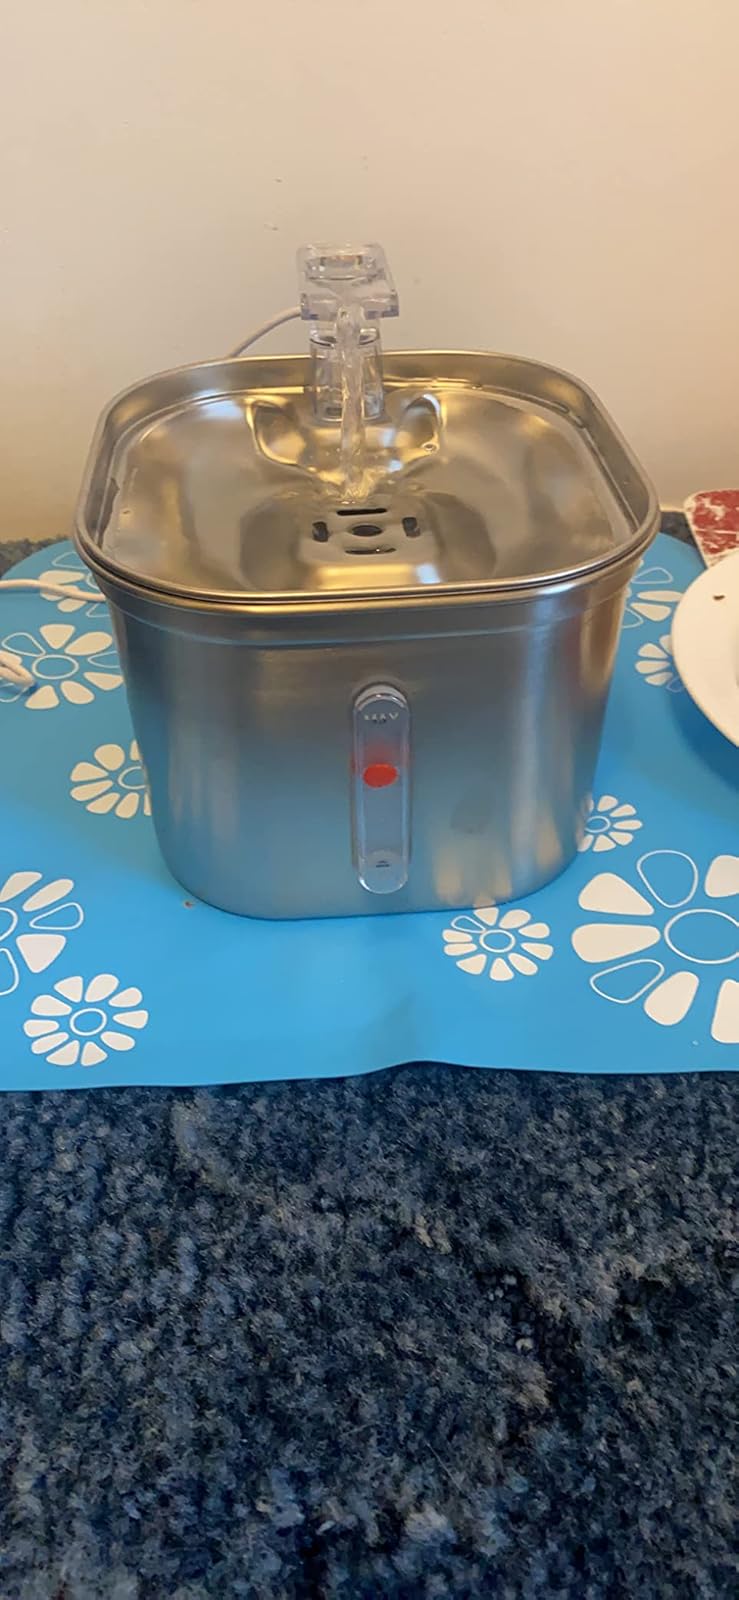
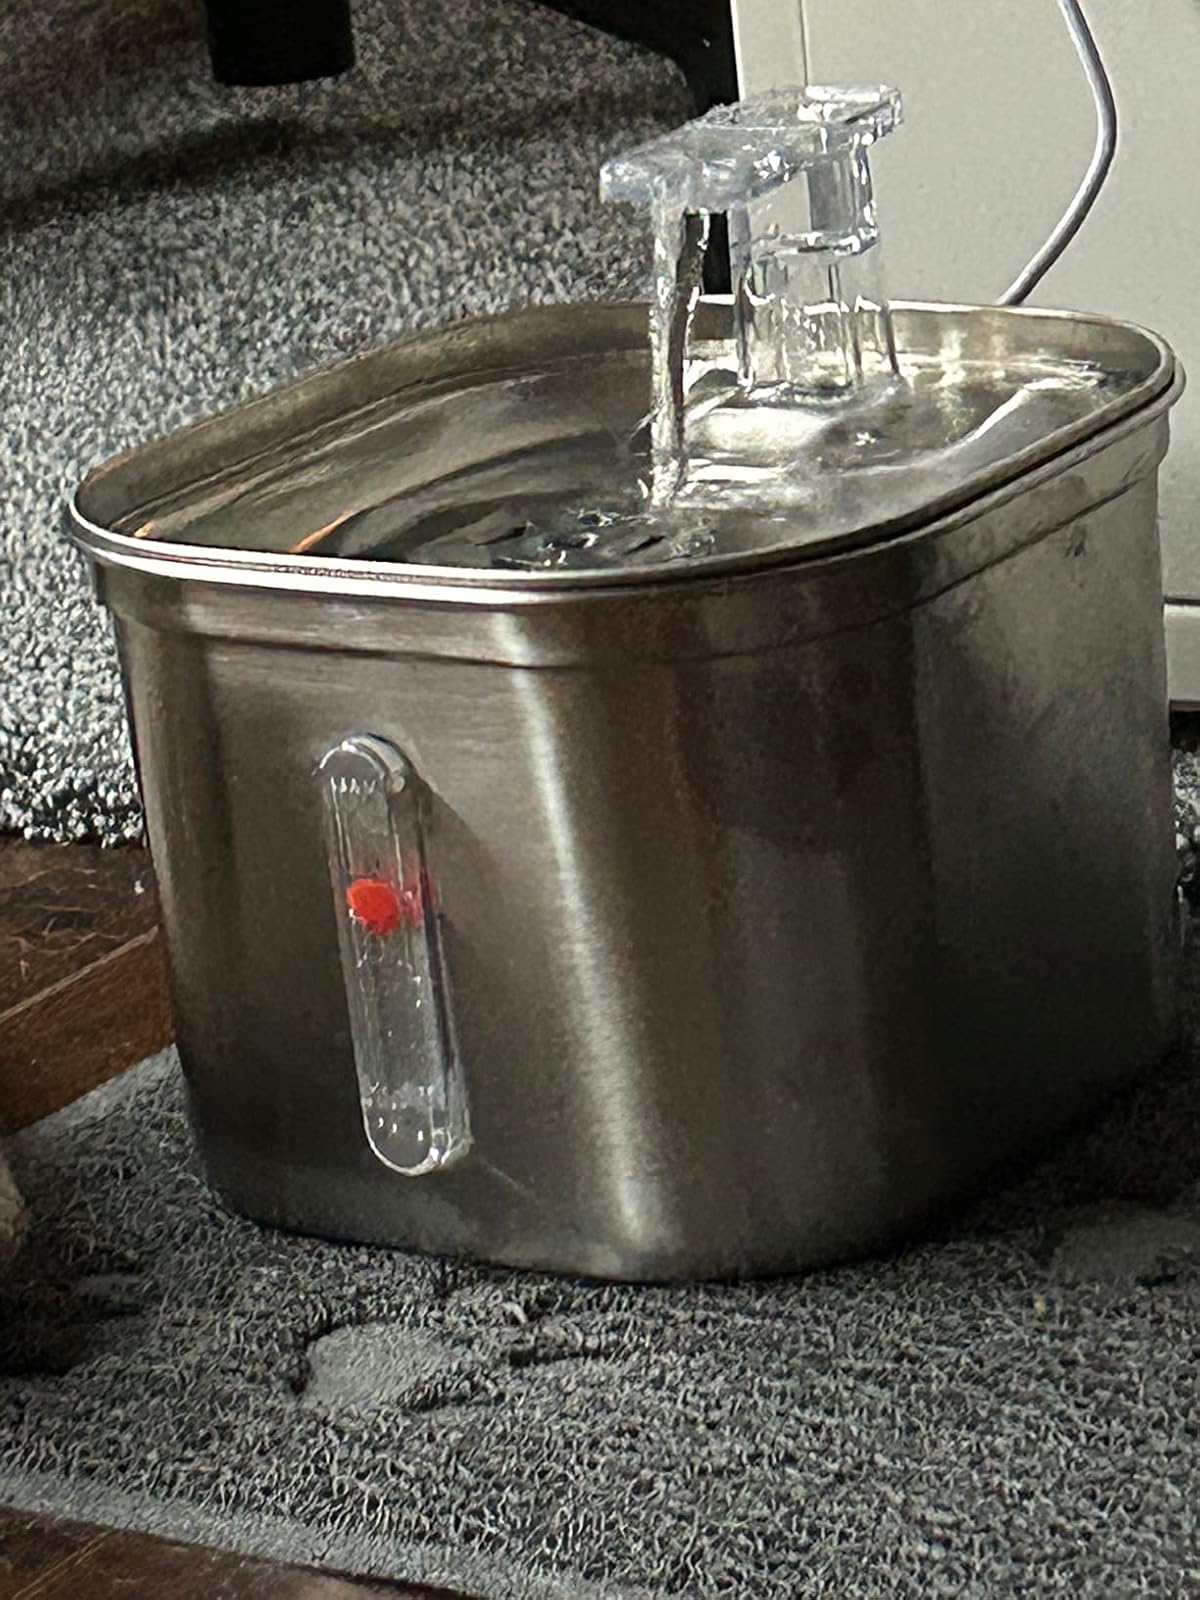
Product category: items_bowl
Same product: yes